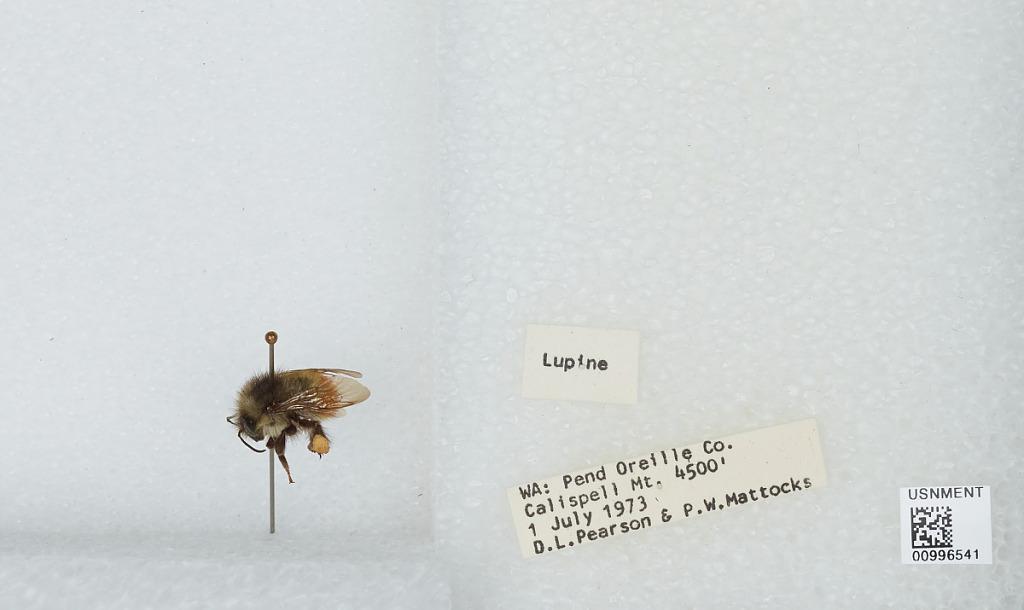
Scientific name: Bombus (Pyrobombus) flavifrons Cresson
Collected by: D. Pearson & P. Mattocks
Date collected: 1973-7-1
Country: United States
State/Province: Washington
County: Pend Oreille
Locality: Calispell Mountain
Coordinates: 48.4367, -117.503